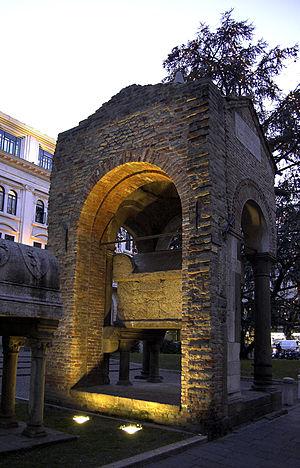
Dans la mythologie grecque, Anténor est un noble troyen, mari de Théano et beau-frère de Priam.